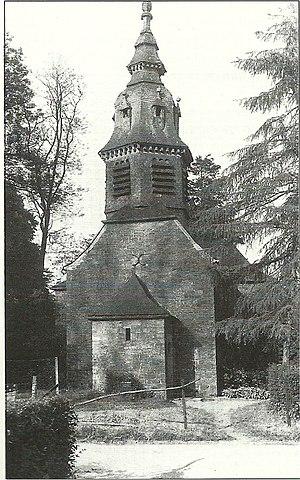
Chapelle de Miabnoye
Cette page regroupe l'ensemble du patrimoine immobilier classé de la ville belge d'Assesse.
Mianoye est un hameau de la commune d'Assesse, en Belgique.